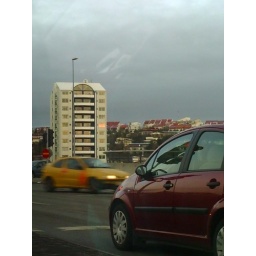
another yellow car in reykjavik